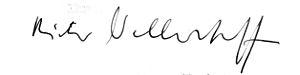
Dieter Wellershoff, né à Neuss le 3 novembre 1925 et mort à Cologne le 15 juin 2018, est un écrivain allemand.